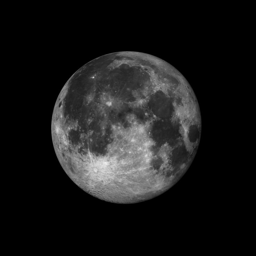
what the moon looks like now